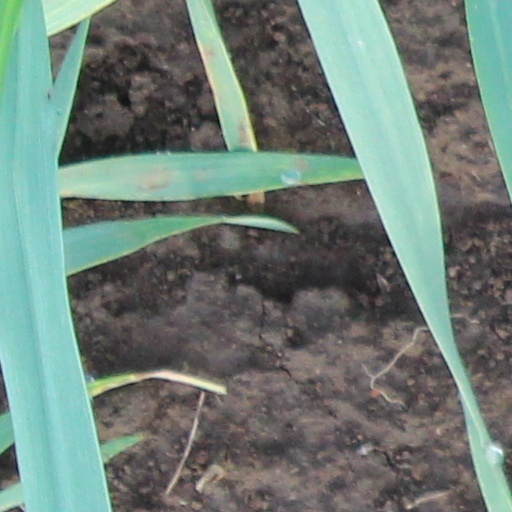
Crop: wheat